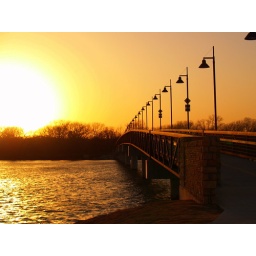
This is the walking/biking bridge over the lake with the sunset to the side.